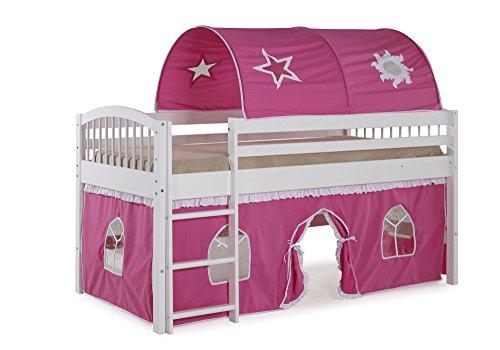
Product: Dylan White Junior Loft Bed with Pink/White Tent and Playhouse
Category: Home & Kitchen | Furniture | Kids' Furniture
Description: White frame is made of Pine construction with pink tent fabric and white trim.
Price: Total price:
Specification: ProductDimensions:78x43x66inches|ItemWeight:73pounds|ShippingWeight:44pounds|Manufacturer:Bolton|ASIN:B073PZ6QDW|Californiaresidents:ClickhereforProposition65warning|Itemmodelnumber:AJLA10WH